First Congregational Church (Long Beach, California)

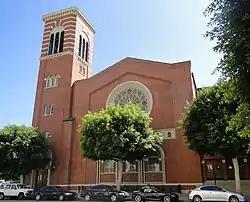
The church in September 2009

First Congregational Church is a church of the United Church of Christ located in downtown Long Beach, California. The church occupies a historic red brick structure that was built in 1914. The Italian Romanesque Revival building has been designated as a Long Beach Historic Landmark and was added to the National Register of Historic Places in 2012.